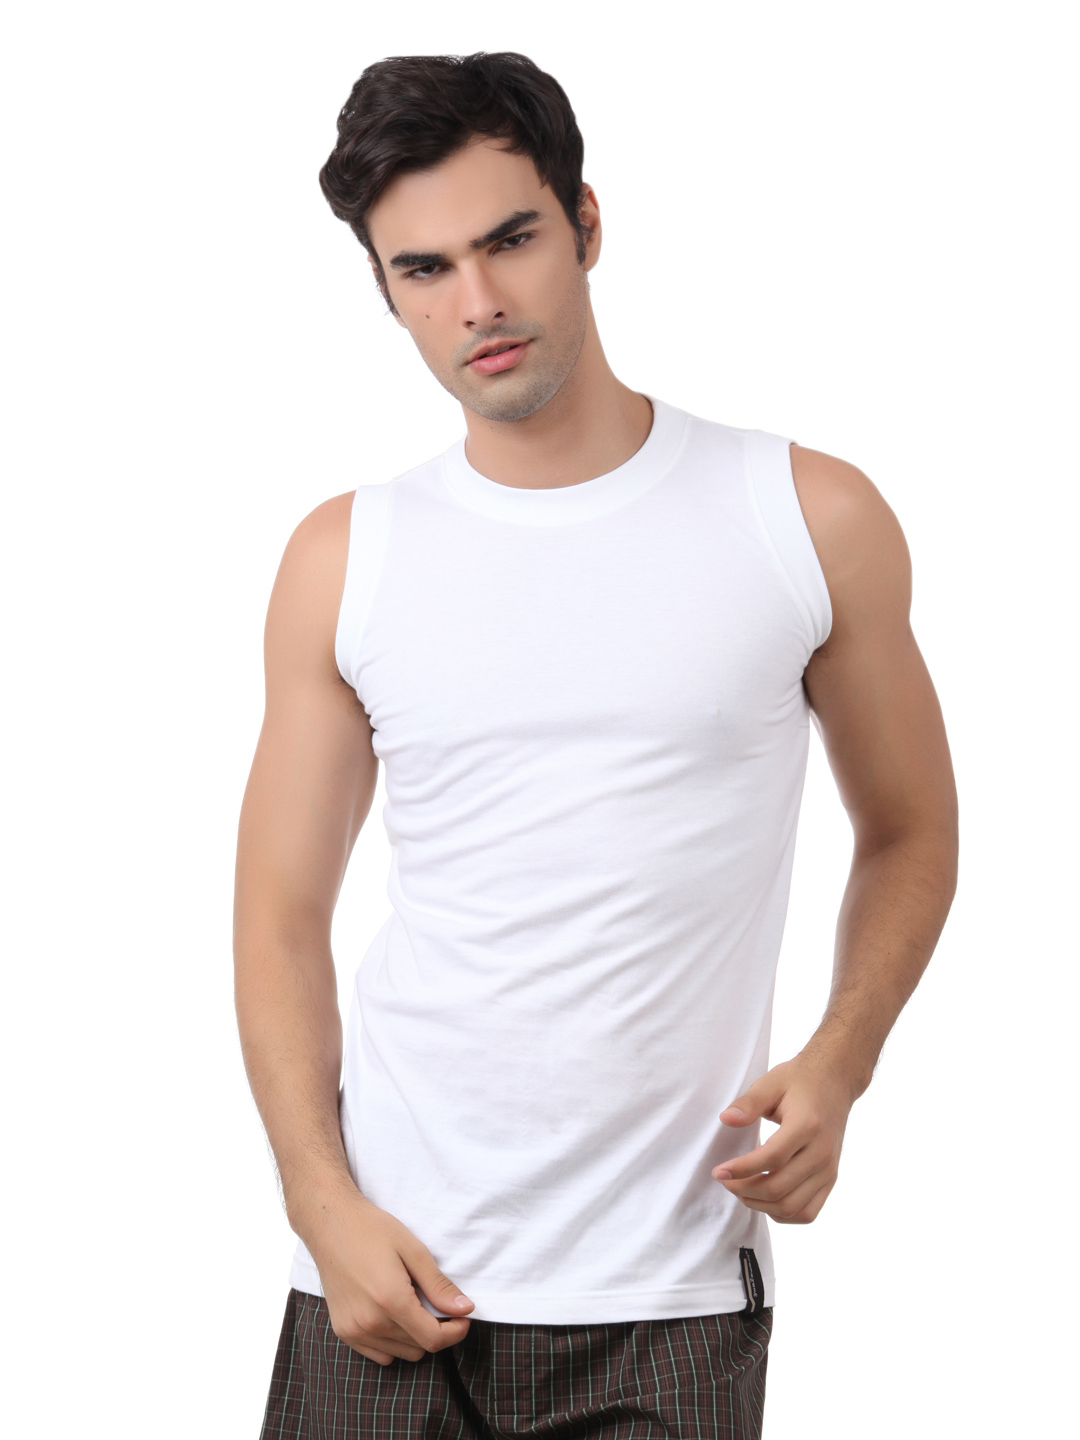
Chromozome Men White Innerwear T-shirt
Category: Apparel / Innerwear / Innerwear Vests
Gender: Men
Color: White
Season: Summer 2016
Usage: Casual